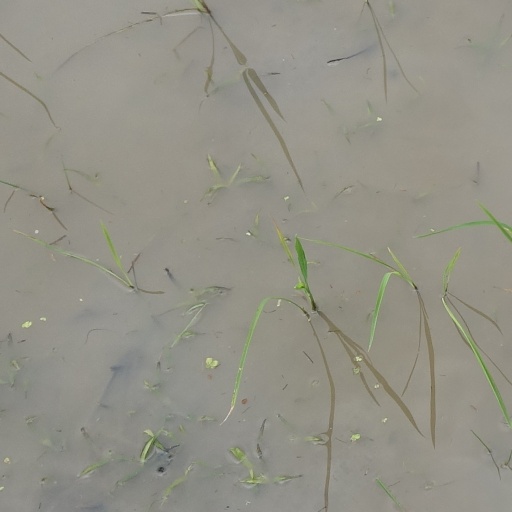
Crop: rice